South Australian Museum

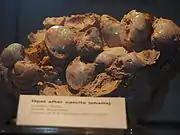

The Mineral Sciences collection includes more than 32,000 minerals, rocks, meteorites and tektites from around the world. It includes a growing collection of opals, including two famous valuable opals, the Virgin Rainbow and the Fire of Australia.